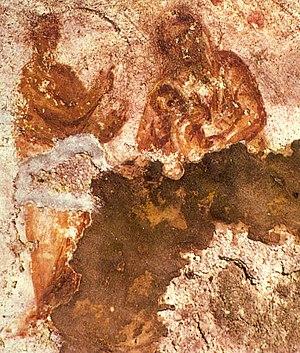
Cette liste recense les catacombes connues dans le monde, classées par pays.
Isis est une reine mythique et une déesse funéraire de l'Égypte antique. Le plus souvent, elle est représentée comme une jeune femme coiffée d'un trône ou, à la ressemblance d'Hathor, d'une perruque surmontée par un disque solaire inséré entre deux cornes de vache.
Le mot Nativité désigne principalement la naissance à Bethléem de Jésus de Nazareth. La date de cette naissance marque l'année origine du calendrier grégorien, qui fait aujourd'hui référence dans la majeure partie du monde. La Nativité est célébrée le 25 décembre par les catholiques et correspond à l'acception chrétienne de la fête de Noël.
La Madone de Laroque est un tableau officiellement attribué à l'atelier de Léonard de Vinci, découvert en 1998 à Laroque.
La catacombe de Priscille est l'une des plus anciennes et plus vastes catacombes de Rome. Elle est située sur la Via Salaria, dans le quartier de Trieste.
À travers les siècles, la Nativité dans l'art fait partie des thèmes chrétiens les plus représentés. La sobriété et la symbolique du récit des évangiles sur ce thème ont laissé place à beaucoup d'interprétation pour les artistes. Le thème de la Nativité apparaît très fréquemment à l'époque médiévale, mais aussi à la Renaissance, en raison de ses liens avec la liturgie chrétienne. Par ailleurs, un tel choix iconographique permet de célébrer la Vierge au même titre que son fils.